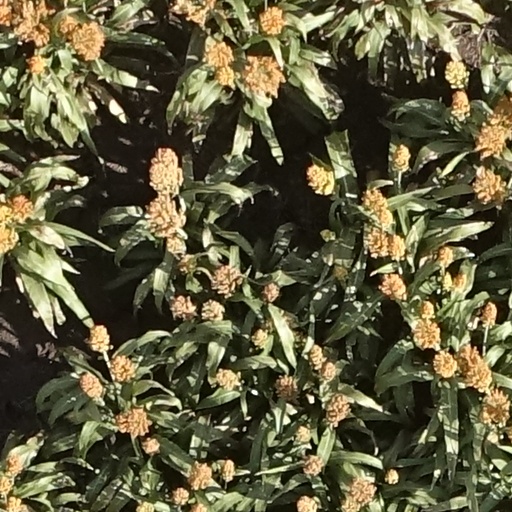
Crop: sorghum